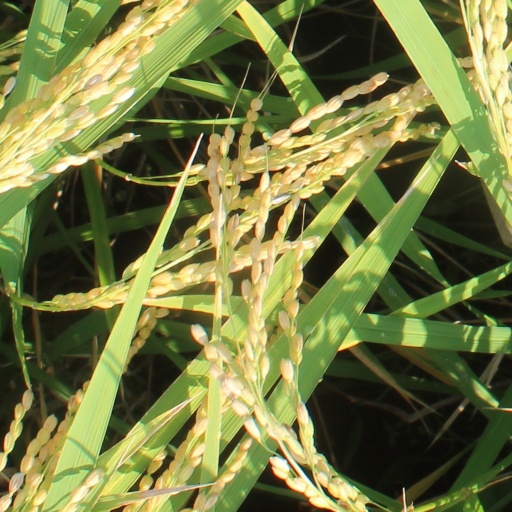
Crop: rice